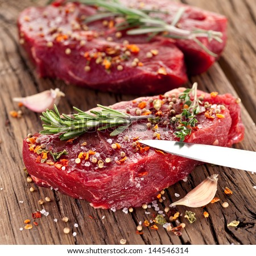
raw beef steak on a dark wooden table .